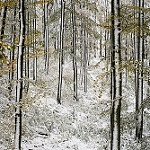
Label: forest